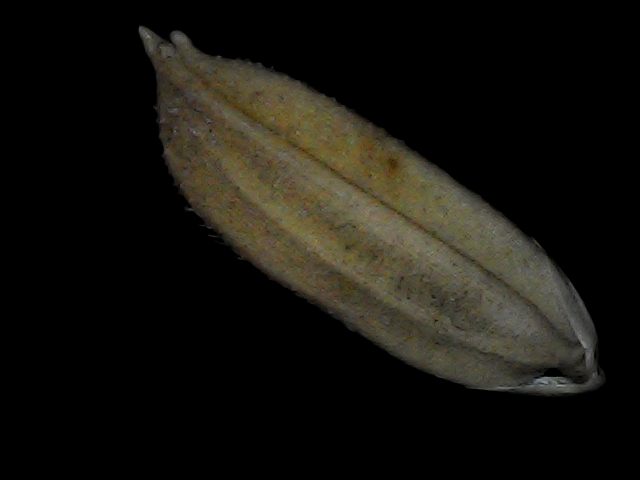
Rice variety: Bd72